One Last Score

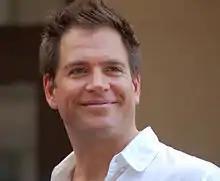
Michael Weatherly debuted as director in "One Last Score"

The episode is written by Jesse Stern and directed by Michael Weatherly. This is the first episode directed by Weatherly, who originally portrayed Special agent Tony DiNozzo on "NCIS". "Believe me, I knocked on the door a long time". According to Weatherly himself, "it’s been a building interest. I’ve been really lucky to work with some really great film people in the past, but television works on a much quicker schedule, and it’s the TV directors I’ve worked with that I looked to and became a big fan of. I know I’m geeking about it a bit, but I just love the technical aspects of it all, and this was an incredible opportunity in a very safe environment". To begin with, Weatherly thought it would be an easy job to direct an episode. "Hey, I'm going to be there anyway, how hard can it be? It's very hard because as an actor [...] you flee the authority, but as a director you are the authority. It's a very tough job".